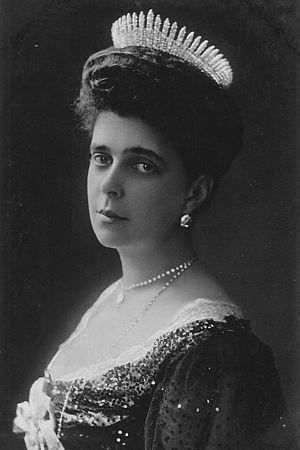
La liste des épouses des princes de Grèce et de Danemark réunit les noms des femmes des différents princes issus de la famille royale de Grèce. À l'exception d'Aspasia Manos, jamais titrée reine, cette liste n'inclut pas les épouses des rois des Hellènes, qui sont réunies dans une liste spécifique.
Hélène Vladimirovna de Russie, grande-duchesse de Russie puis, par son mariage, princesse de Grèce et de Danemark, est née le 17 janvier 1882 à Tsarskoïe Selo, en Russie, et morte le 13 mars 1957, à Athènes, en Grèce. Fille du grand-duc Vladimir Alexandrovitch de Russie et épouse du prince Nicolas de Grèce, c'est une personnalité de la maison Romanov.